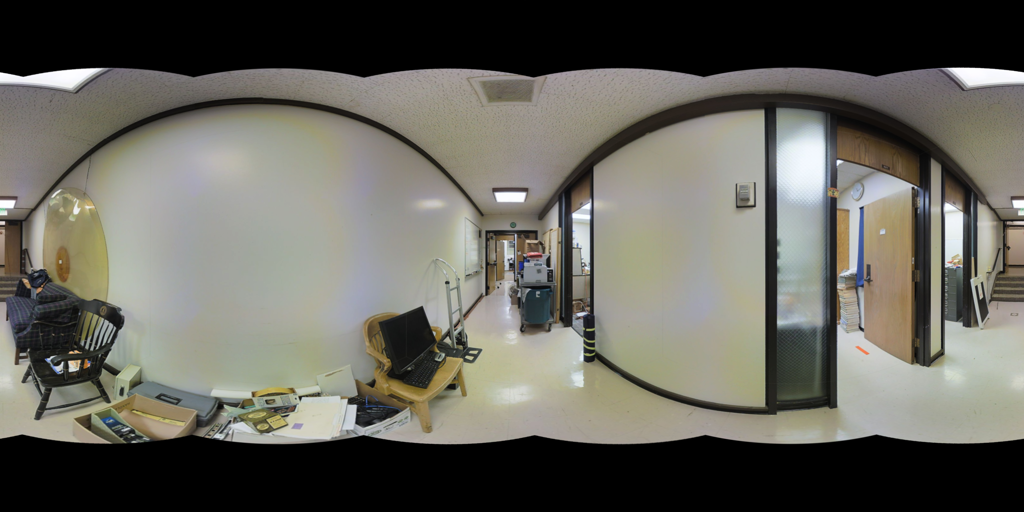
Referred object: the block above the open door

Referred object: the wooden chair with a laptop